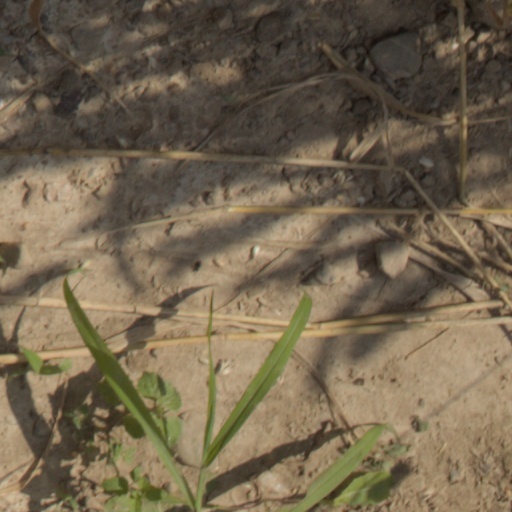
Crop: wheat